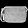
Label: Bag